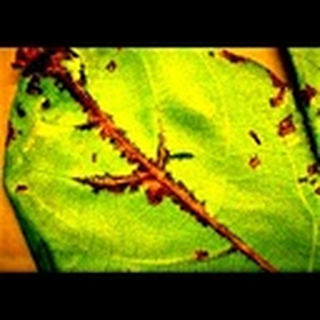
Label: cotton_bacterial_blight